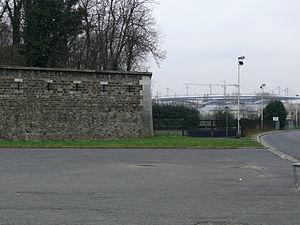
Le lycée Suger est un établissement public local d'enseignement secondaire et supérieur situé dans le quartier du Franc-Moisin à Saint-Denis en Seine-Saint-Denis. Depuis 2010 il est labellisé « lycée des métiers de l'image et du son » et a noué de nombreux partenariats, avec notamment Radio France, le Pôle Média Grand Paris, le Théâtre du Rond-Point, et l'Institut d'études politiques.
Saint-Denis est une commune française limitrophe de Paris, située au nord de la capitale, dans le département de la Seine-Saint-Denis, dont elle est sous-préfecture, en région Île-de-France.
Le fort de l'Est est un fort militaire conçu pour protéger Paris situé à Saint-Denis, construit entre 1841 et 1843, dans le cadre de l'Enceinte de Thiers et comme quinze autres forts détachés. Ce dernier, premier ministre de Louis-Philippe Iᵉʳ, avait fait commencer les travaux dès 1840 sans attendre la loi de finance de 1841 qui alloua 140 millions pour réaliser une immense ceinture de défense. Près de 25 000 ouvriers y travaillèrent. L'évolution de l'artillerie rend rapidement obsolètes ces fortifications et on parle de céder l'enceinte dès 1882. En 1919, l'ouvrage est cédé à la mairie de Paris pour 100 millions de francs. En 1953, la zone non ædificandi est abrogée.